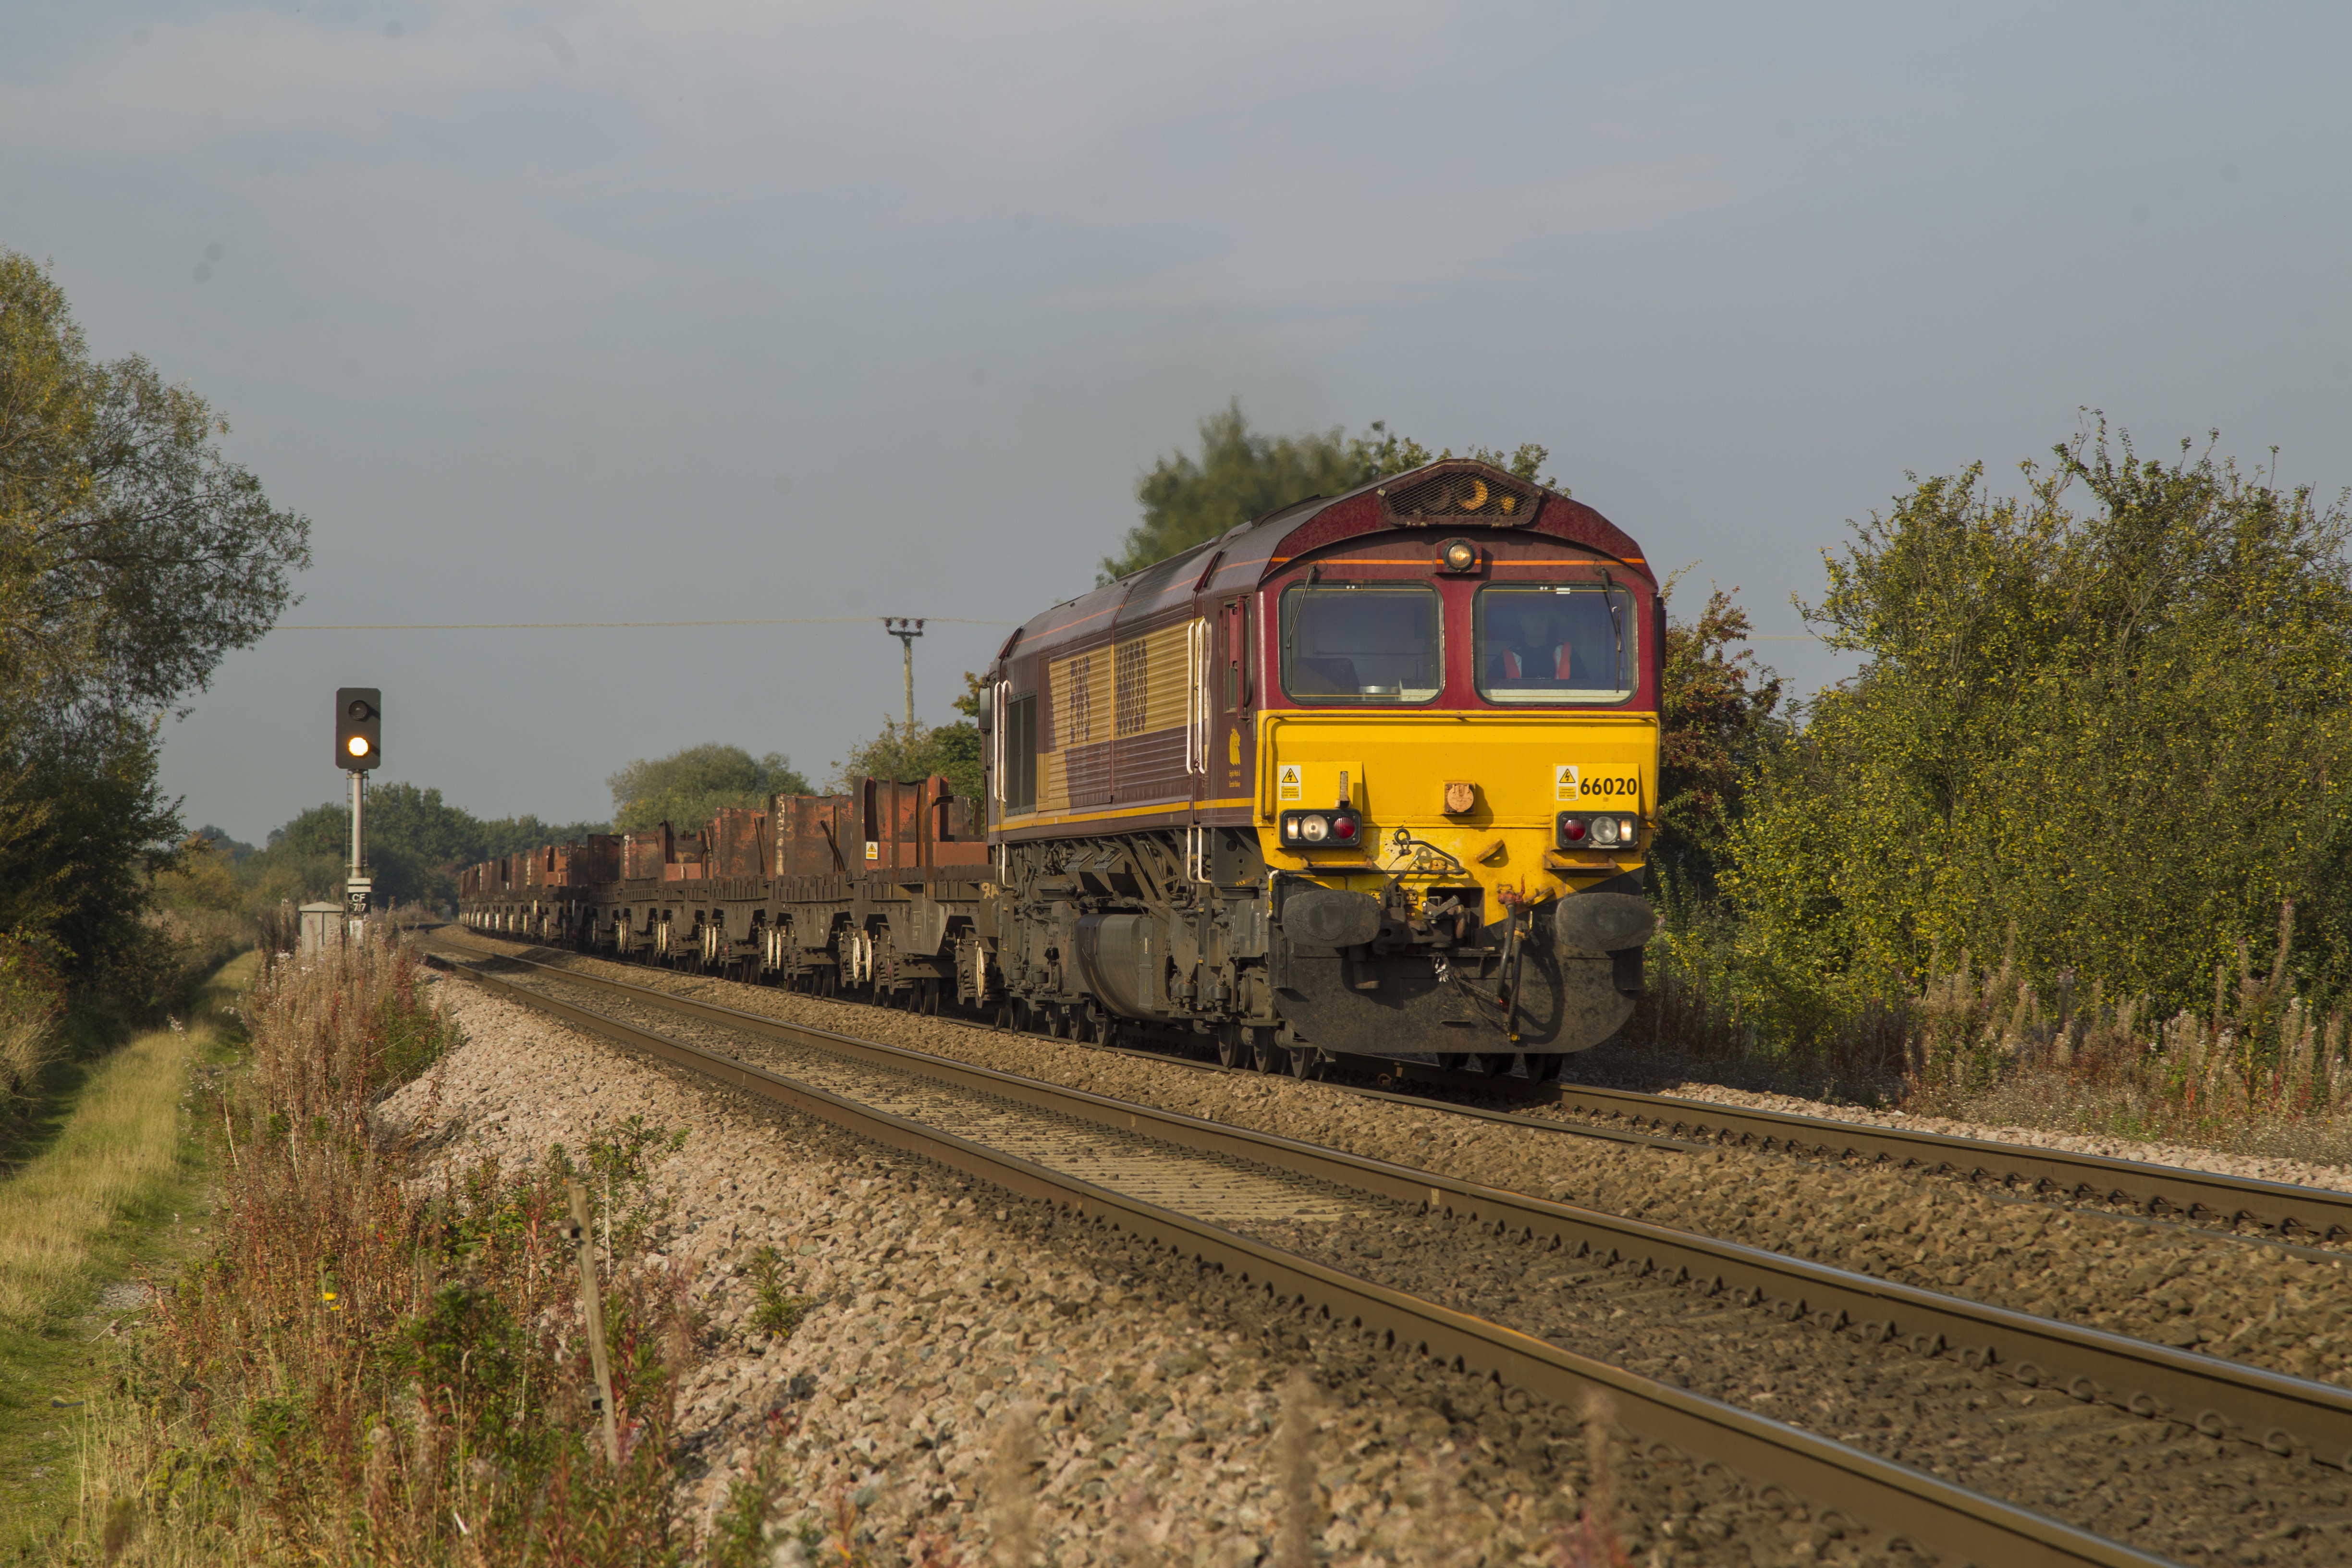
track, railway, rail, train, steel, transport, vehicle, industrial, freight, shipment, locomotive, cargo, loco, delivery, passenger, rail transport, freight train, land vehicle, rolling stock, railroad car